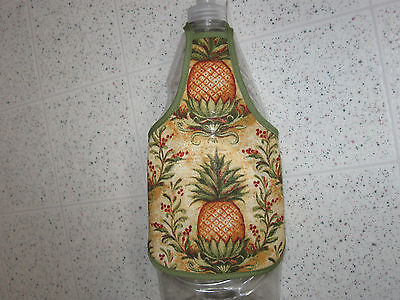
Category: toaster